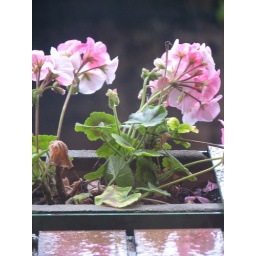
in the window box of the b&amp;amp;b where we stayed in sydney